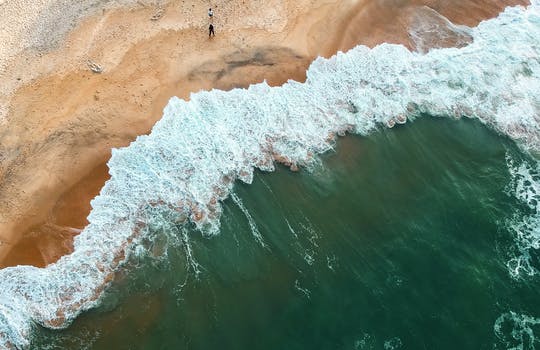
Label: No Watermark